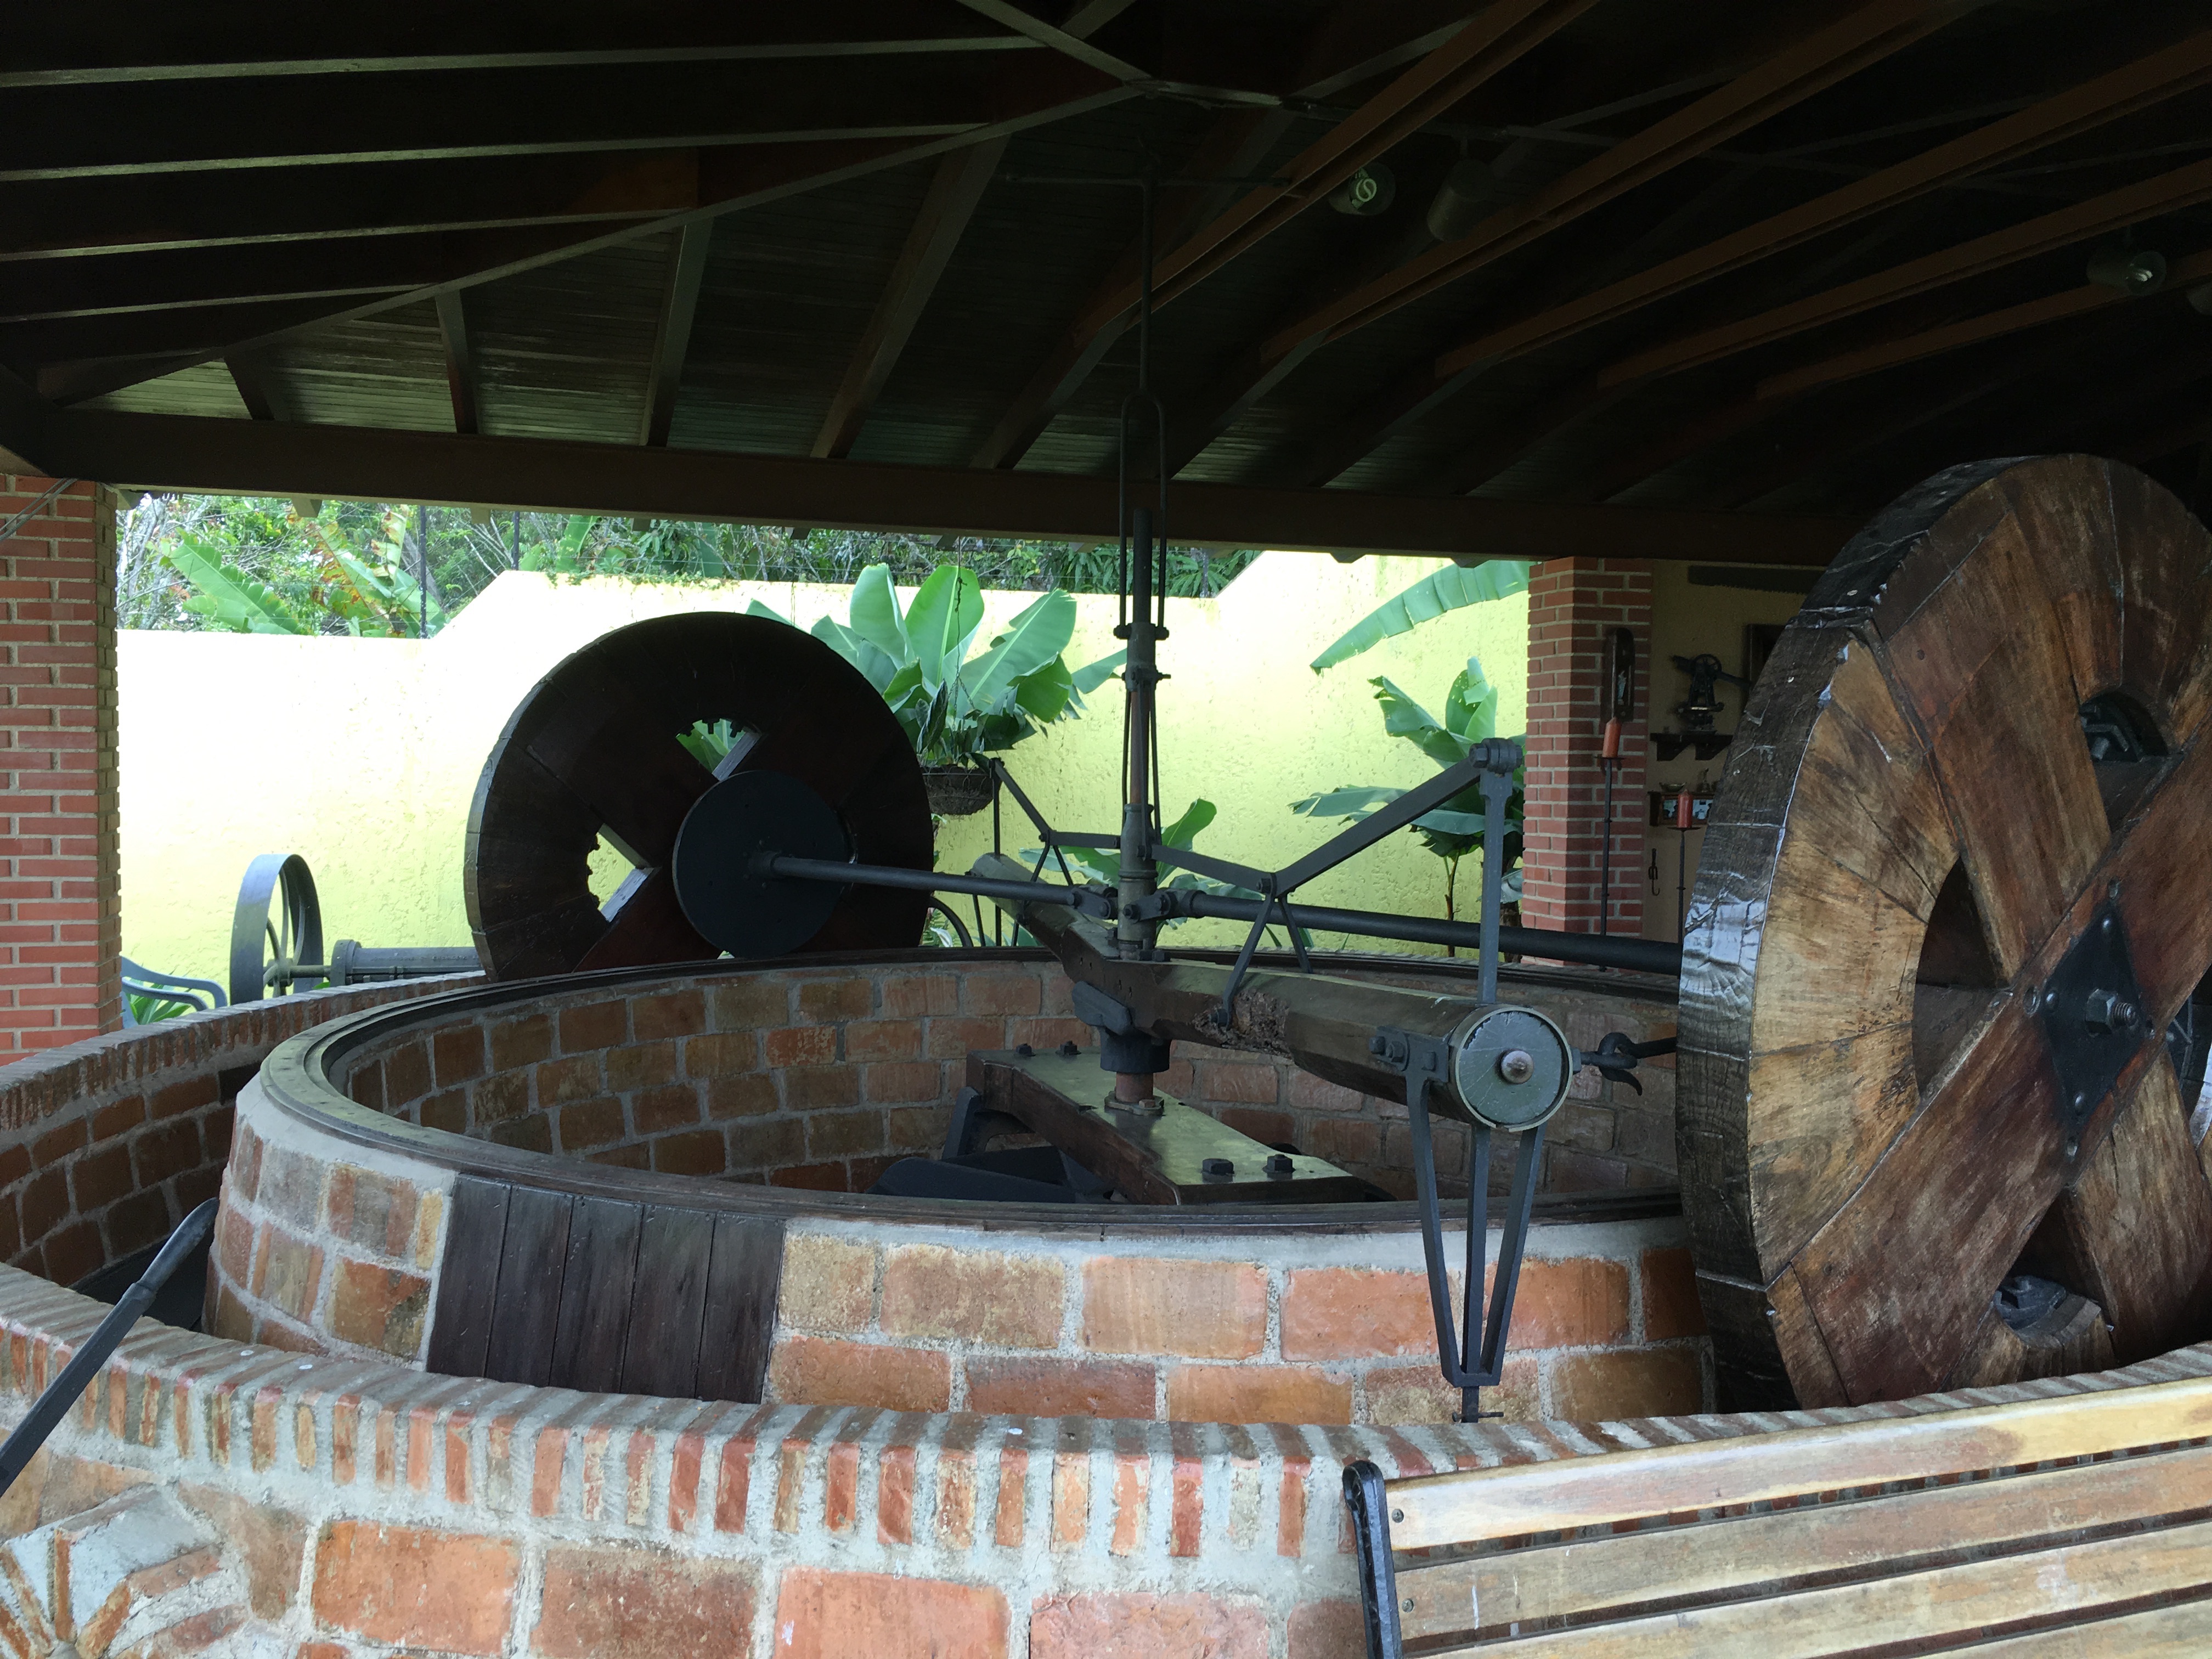
wood, screenshot, man made object